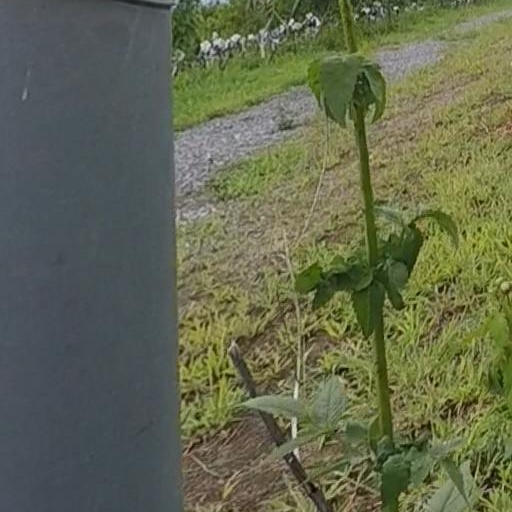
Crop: grape